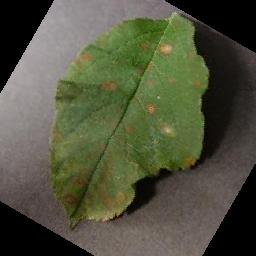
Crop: apple
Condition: cedar_rust